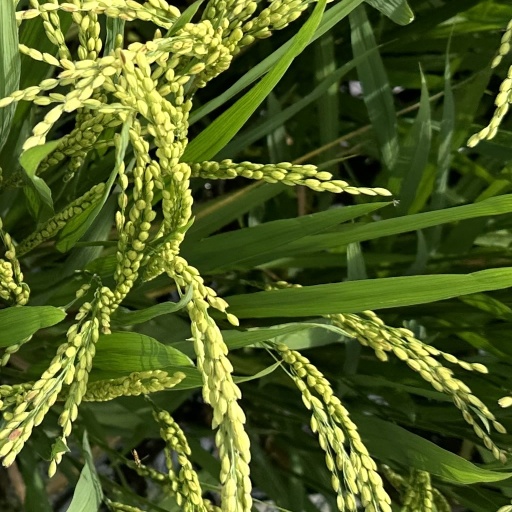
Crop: rice